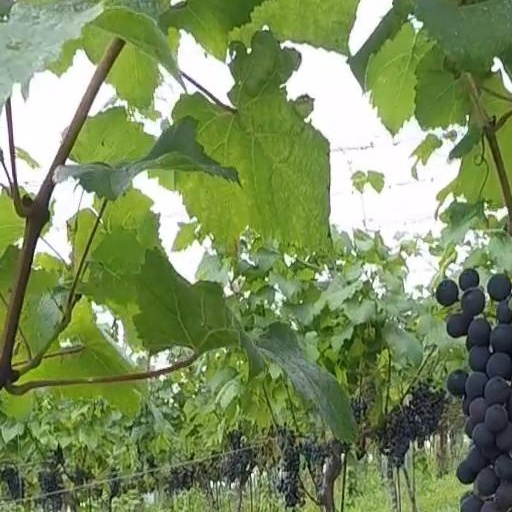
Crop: grape